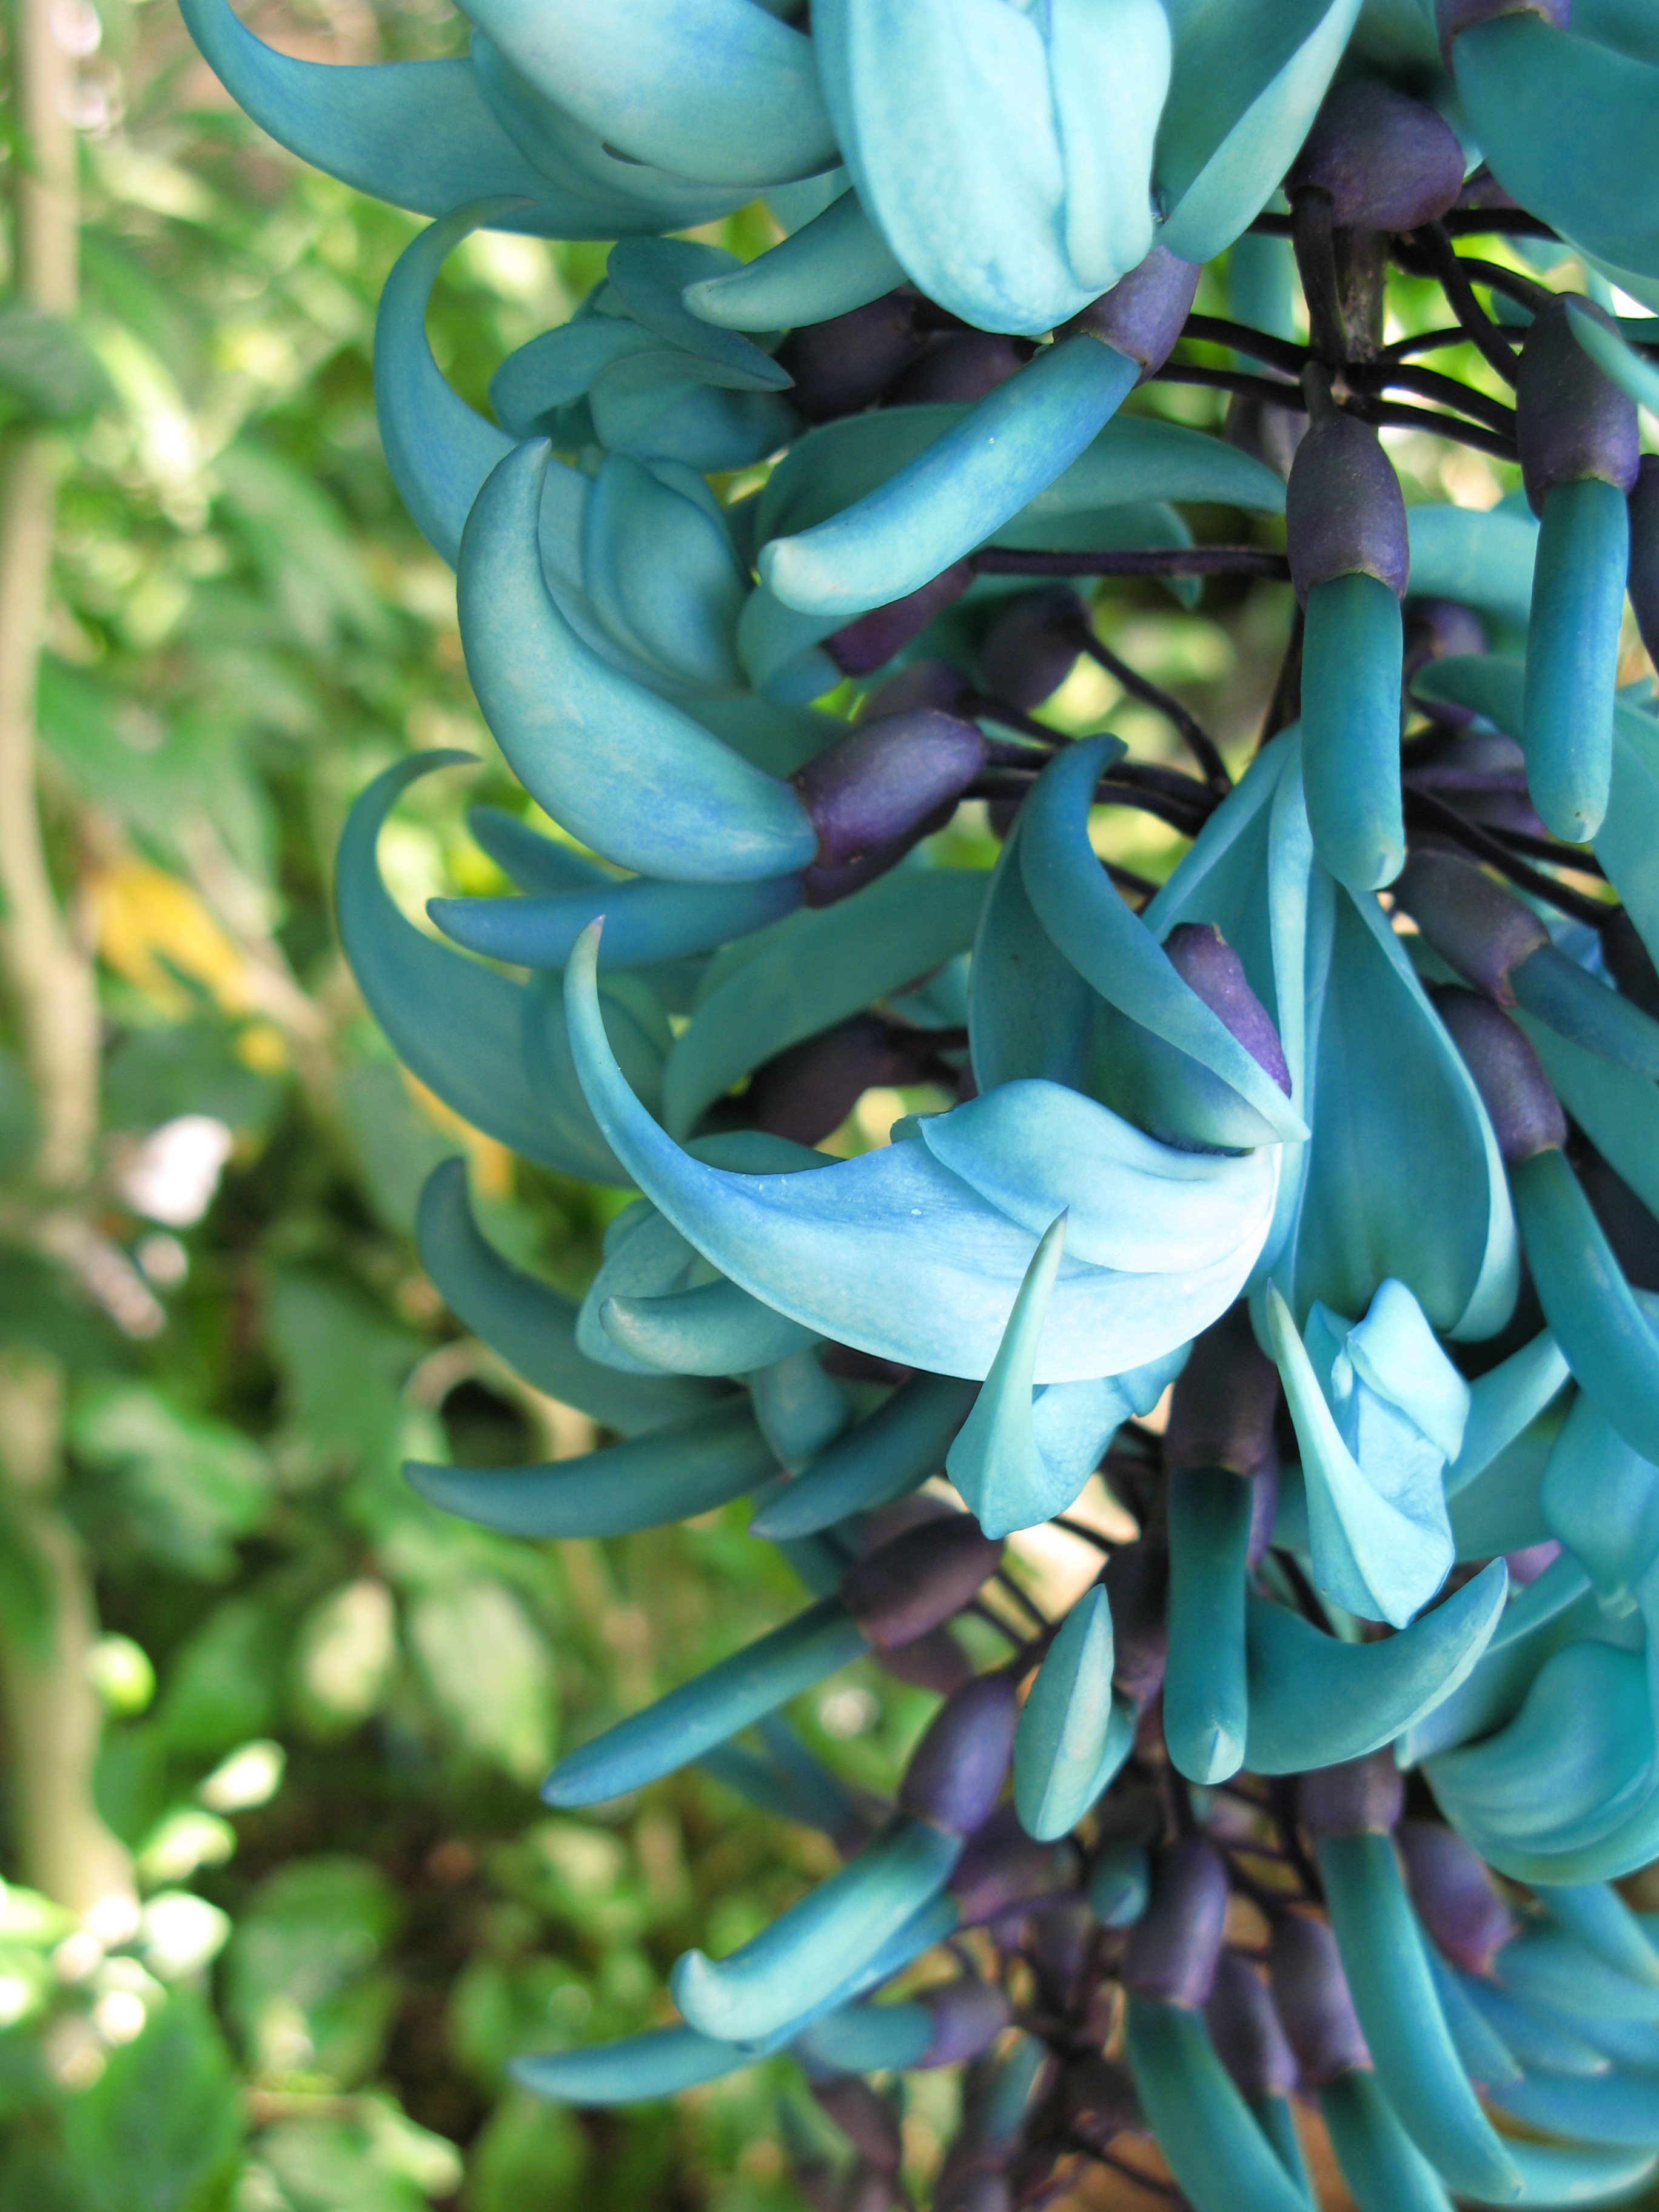
plant, vine, leaf, flower, green, high, botany, blue, garden, flora, shrub, hires, hyacinth, flowerpicturesnolimits, hi, res, strongylodon, macrobotrys, powershotg7, canong7, jade, flowering plant, land plant